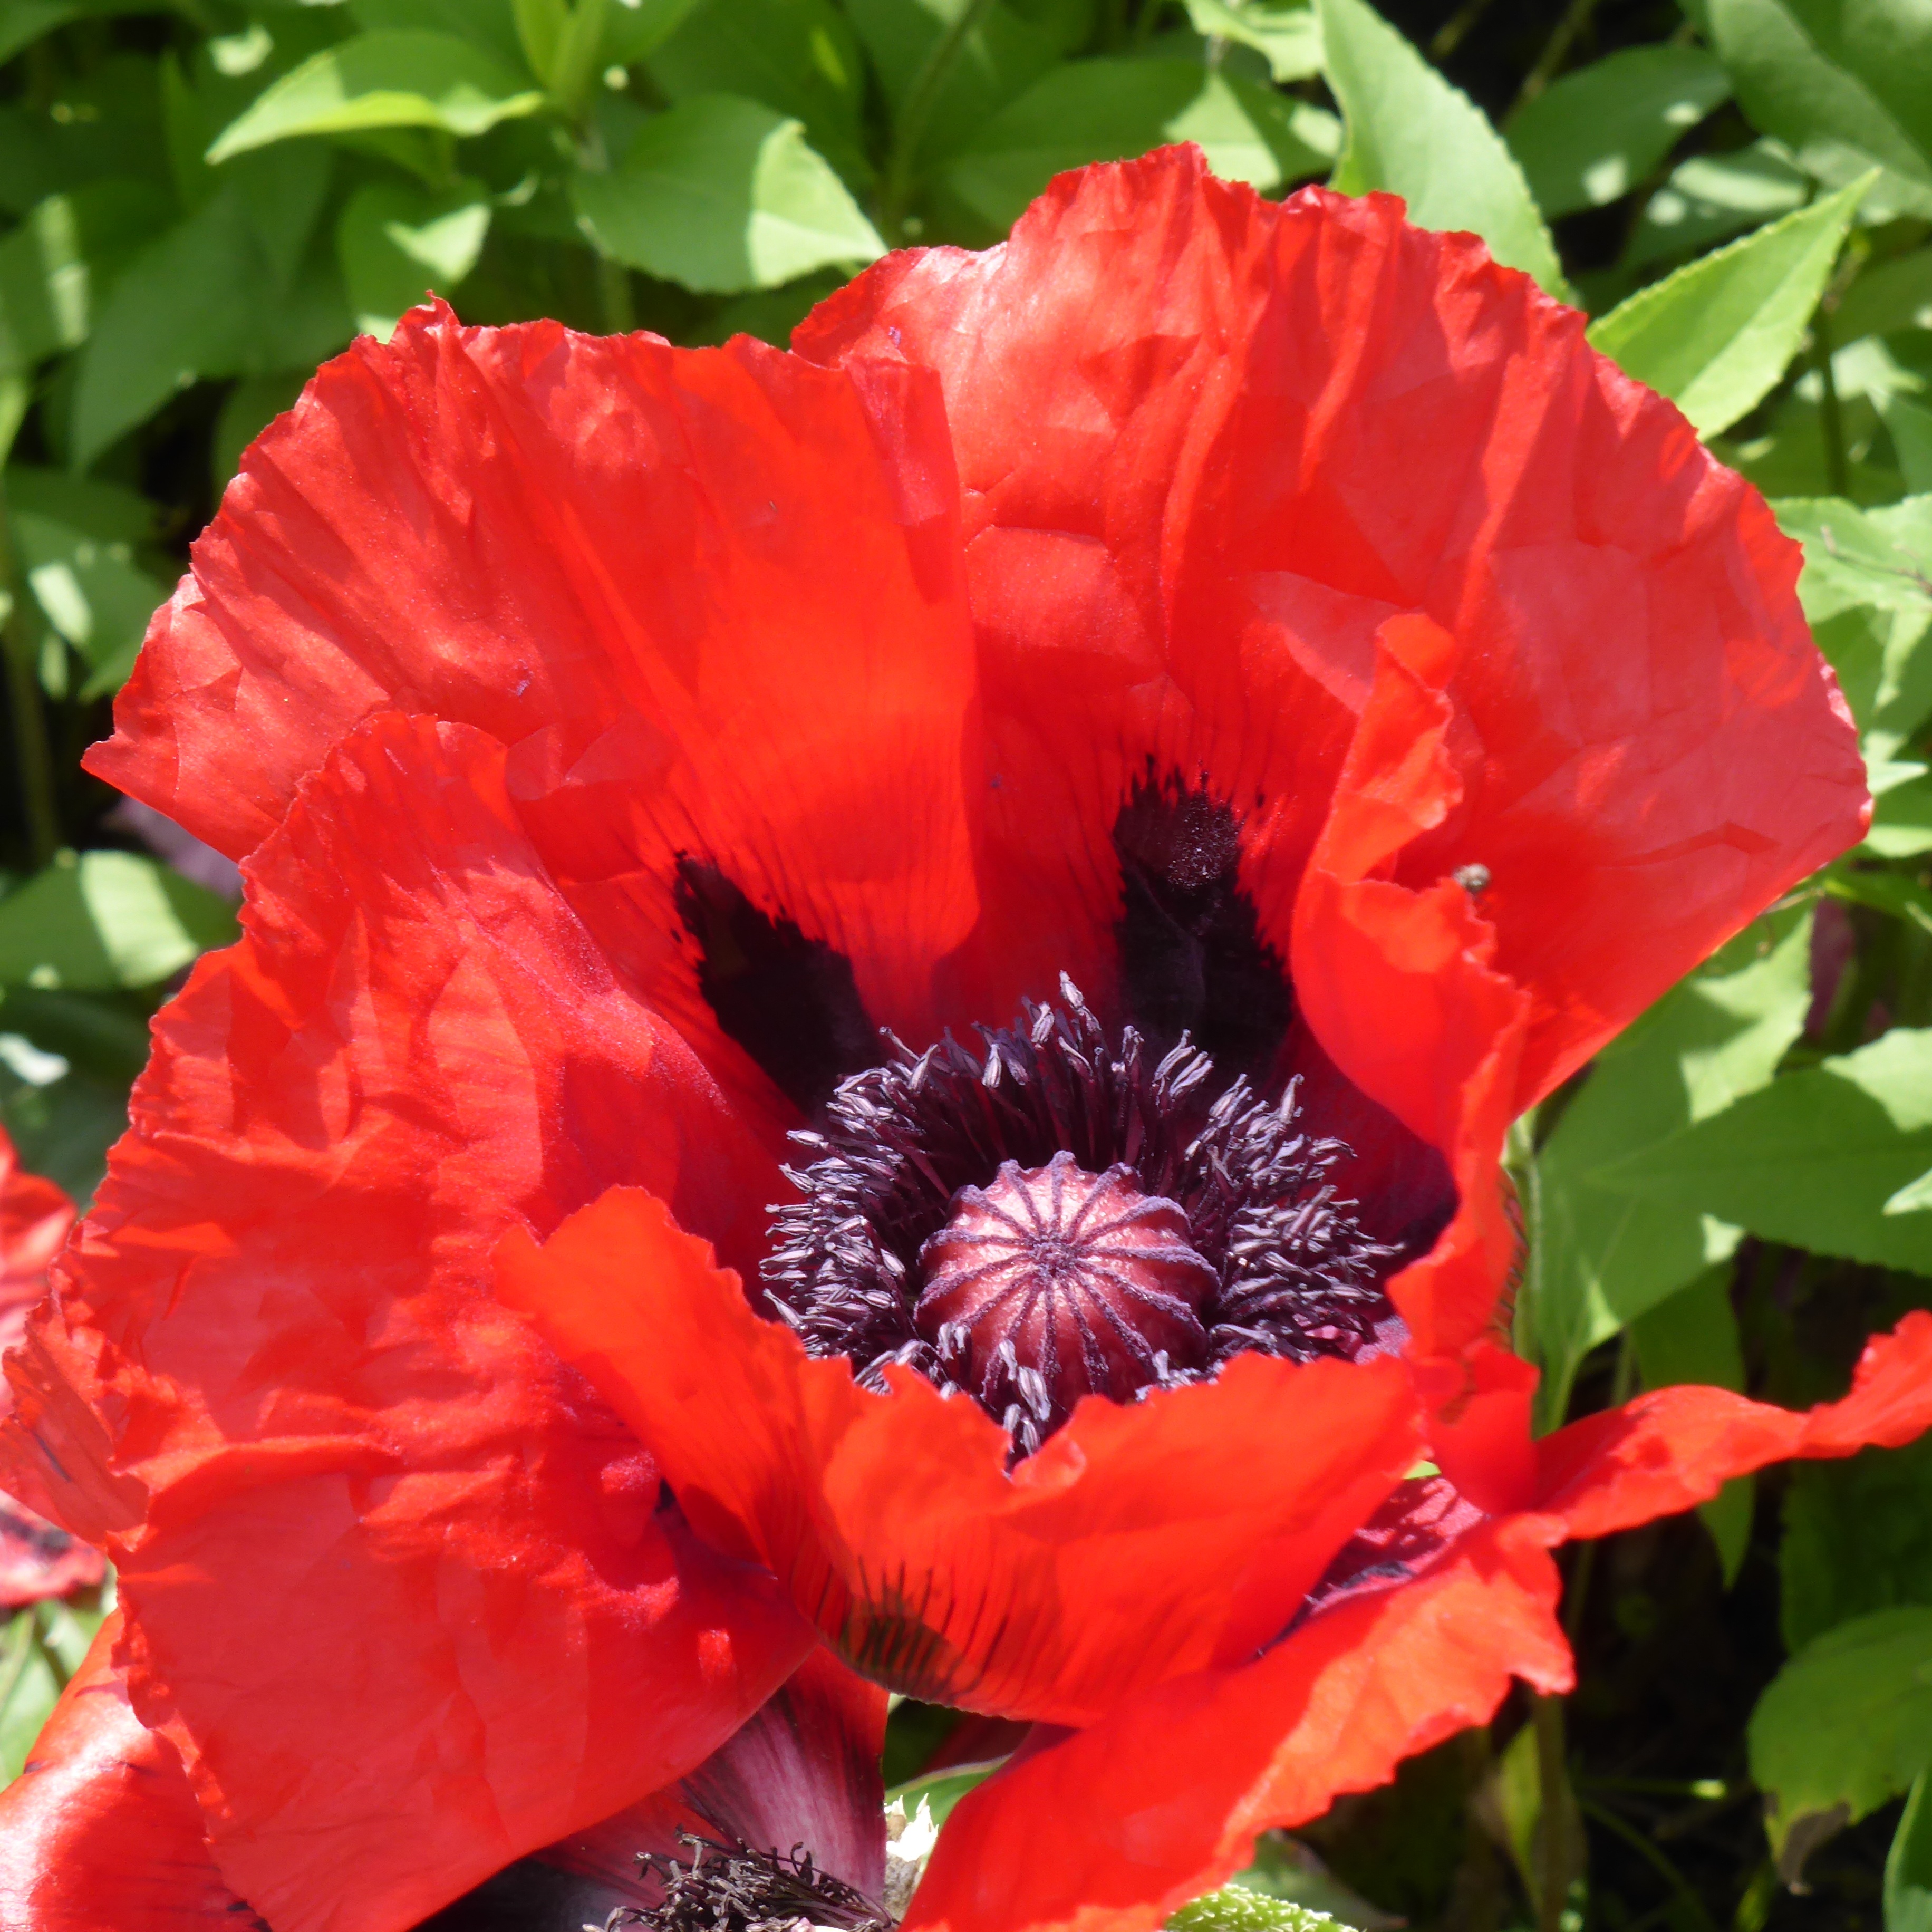
blossom, plant, flower, petal, bloom, red, flora, klatschmohn, poppy, coquelicot, flowering plant, mohngewaechs, chinese hibiscus, annual plant, land plant, poppy family